Gabrielle Colvin

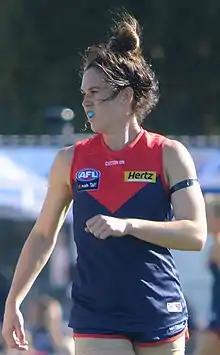
Colvin in February 2021

Gabrielle Colvin (born 1 March 1991) is an Australian rules footballer playing for the Melbourne Football Club in the AFL Women's (AFLW). Colvin was drafted by Melbourne with their third selection and seventy-seventh overall in the 2019 AFL Women's draft. She made her debut against at Casey Fields in the opening round of the 2020 season.